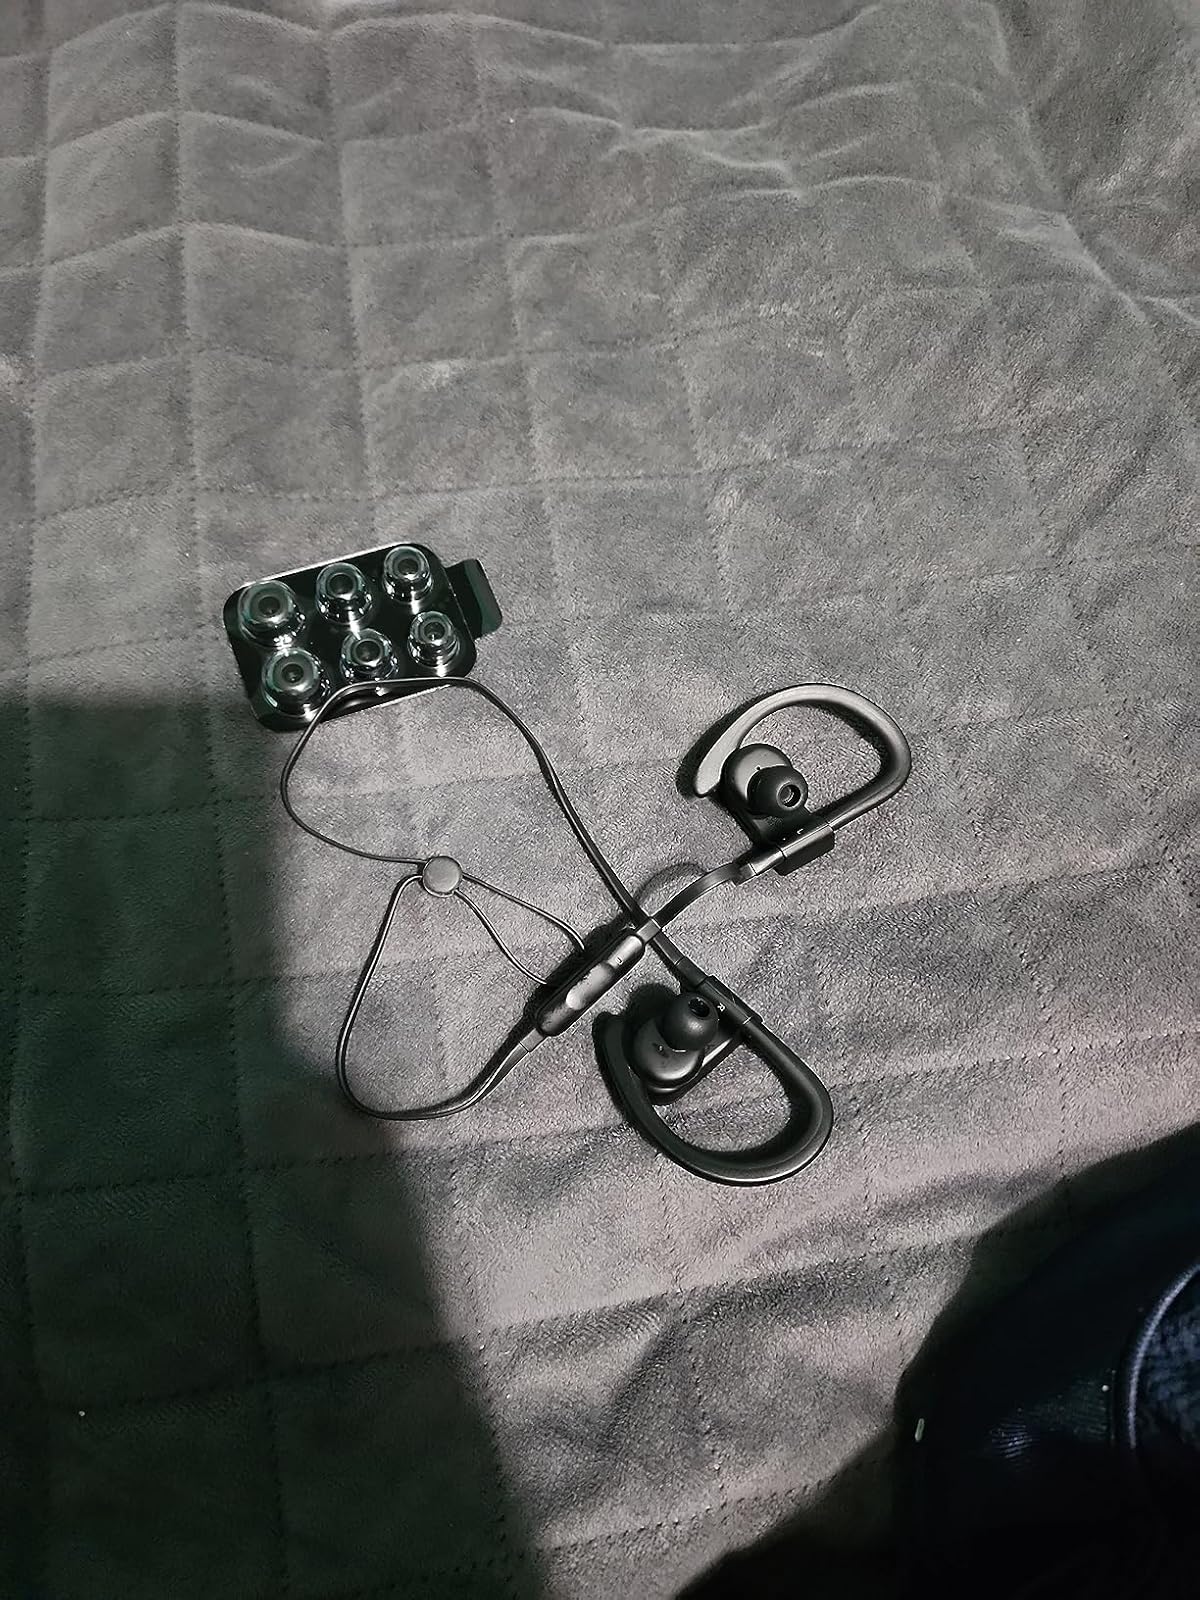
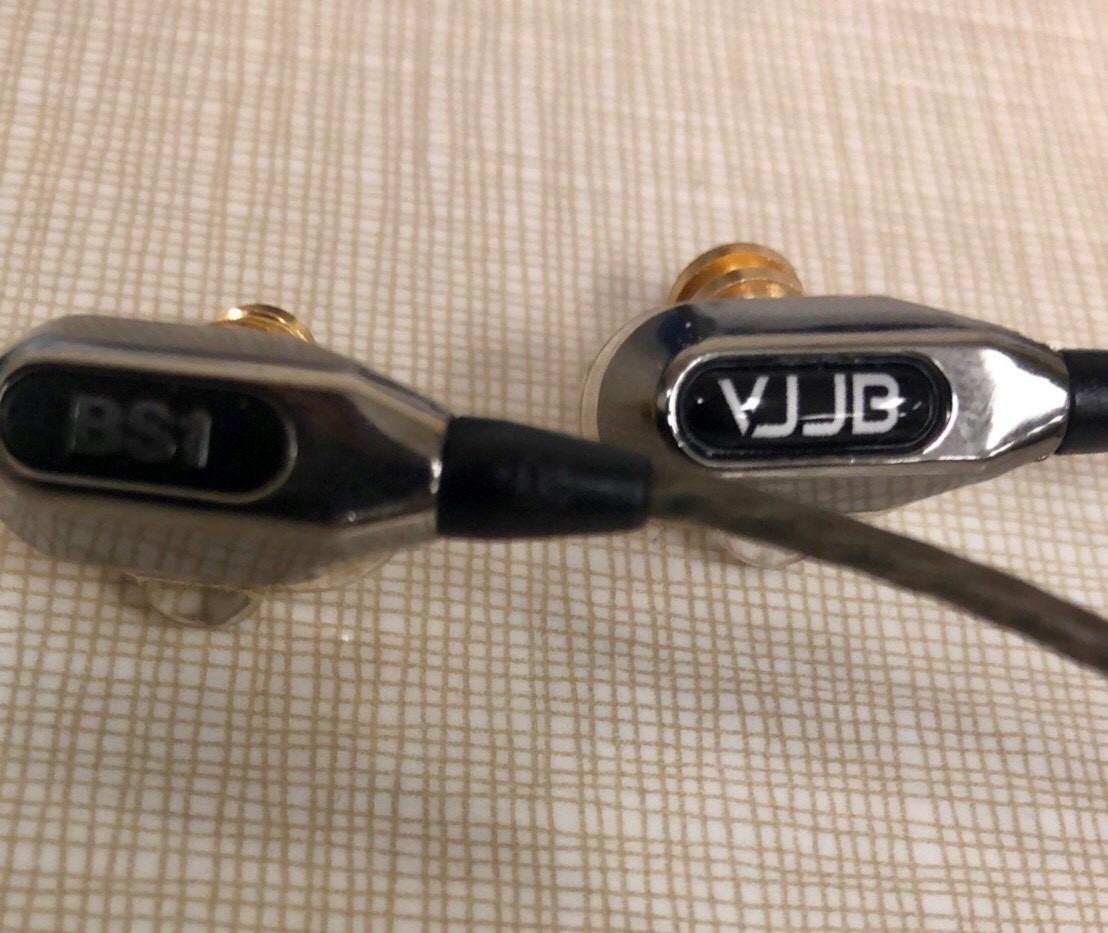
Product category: headphones
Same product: no